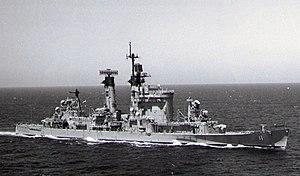
La classe Albany est une classe de trois croiseurs lance-missiles guidés de l'United States Navy en service entre 1962 et 1980. C'étaient des navires reconvertis, issus des classes Oregon City et Baltimore dont les coques et la propulsion étaient identiques. Toutes les superstructures et les armes d'origine ont été retirées et remplacées. Les navires convertis disposaient de nouvelles superstructures très hautes et la reconstruction s'appuyait fortement sur l'aluminium pour alléger le navire.
L'USS Chicago (CA-136) est un croiseur lourd de classe Baltimore entré en service dans l'US Navy durant la Seconde Guerre mondiale.